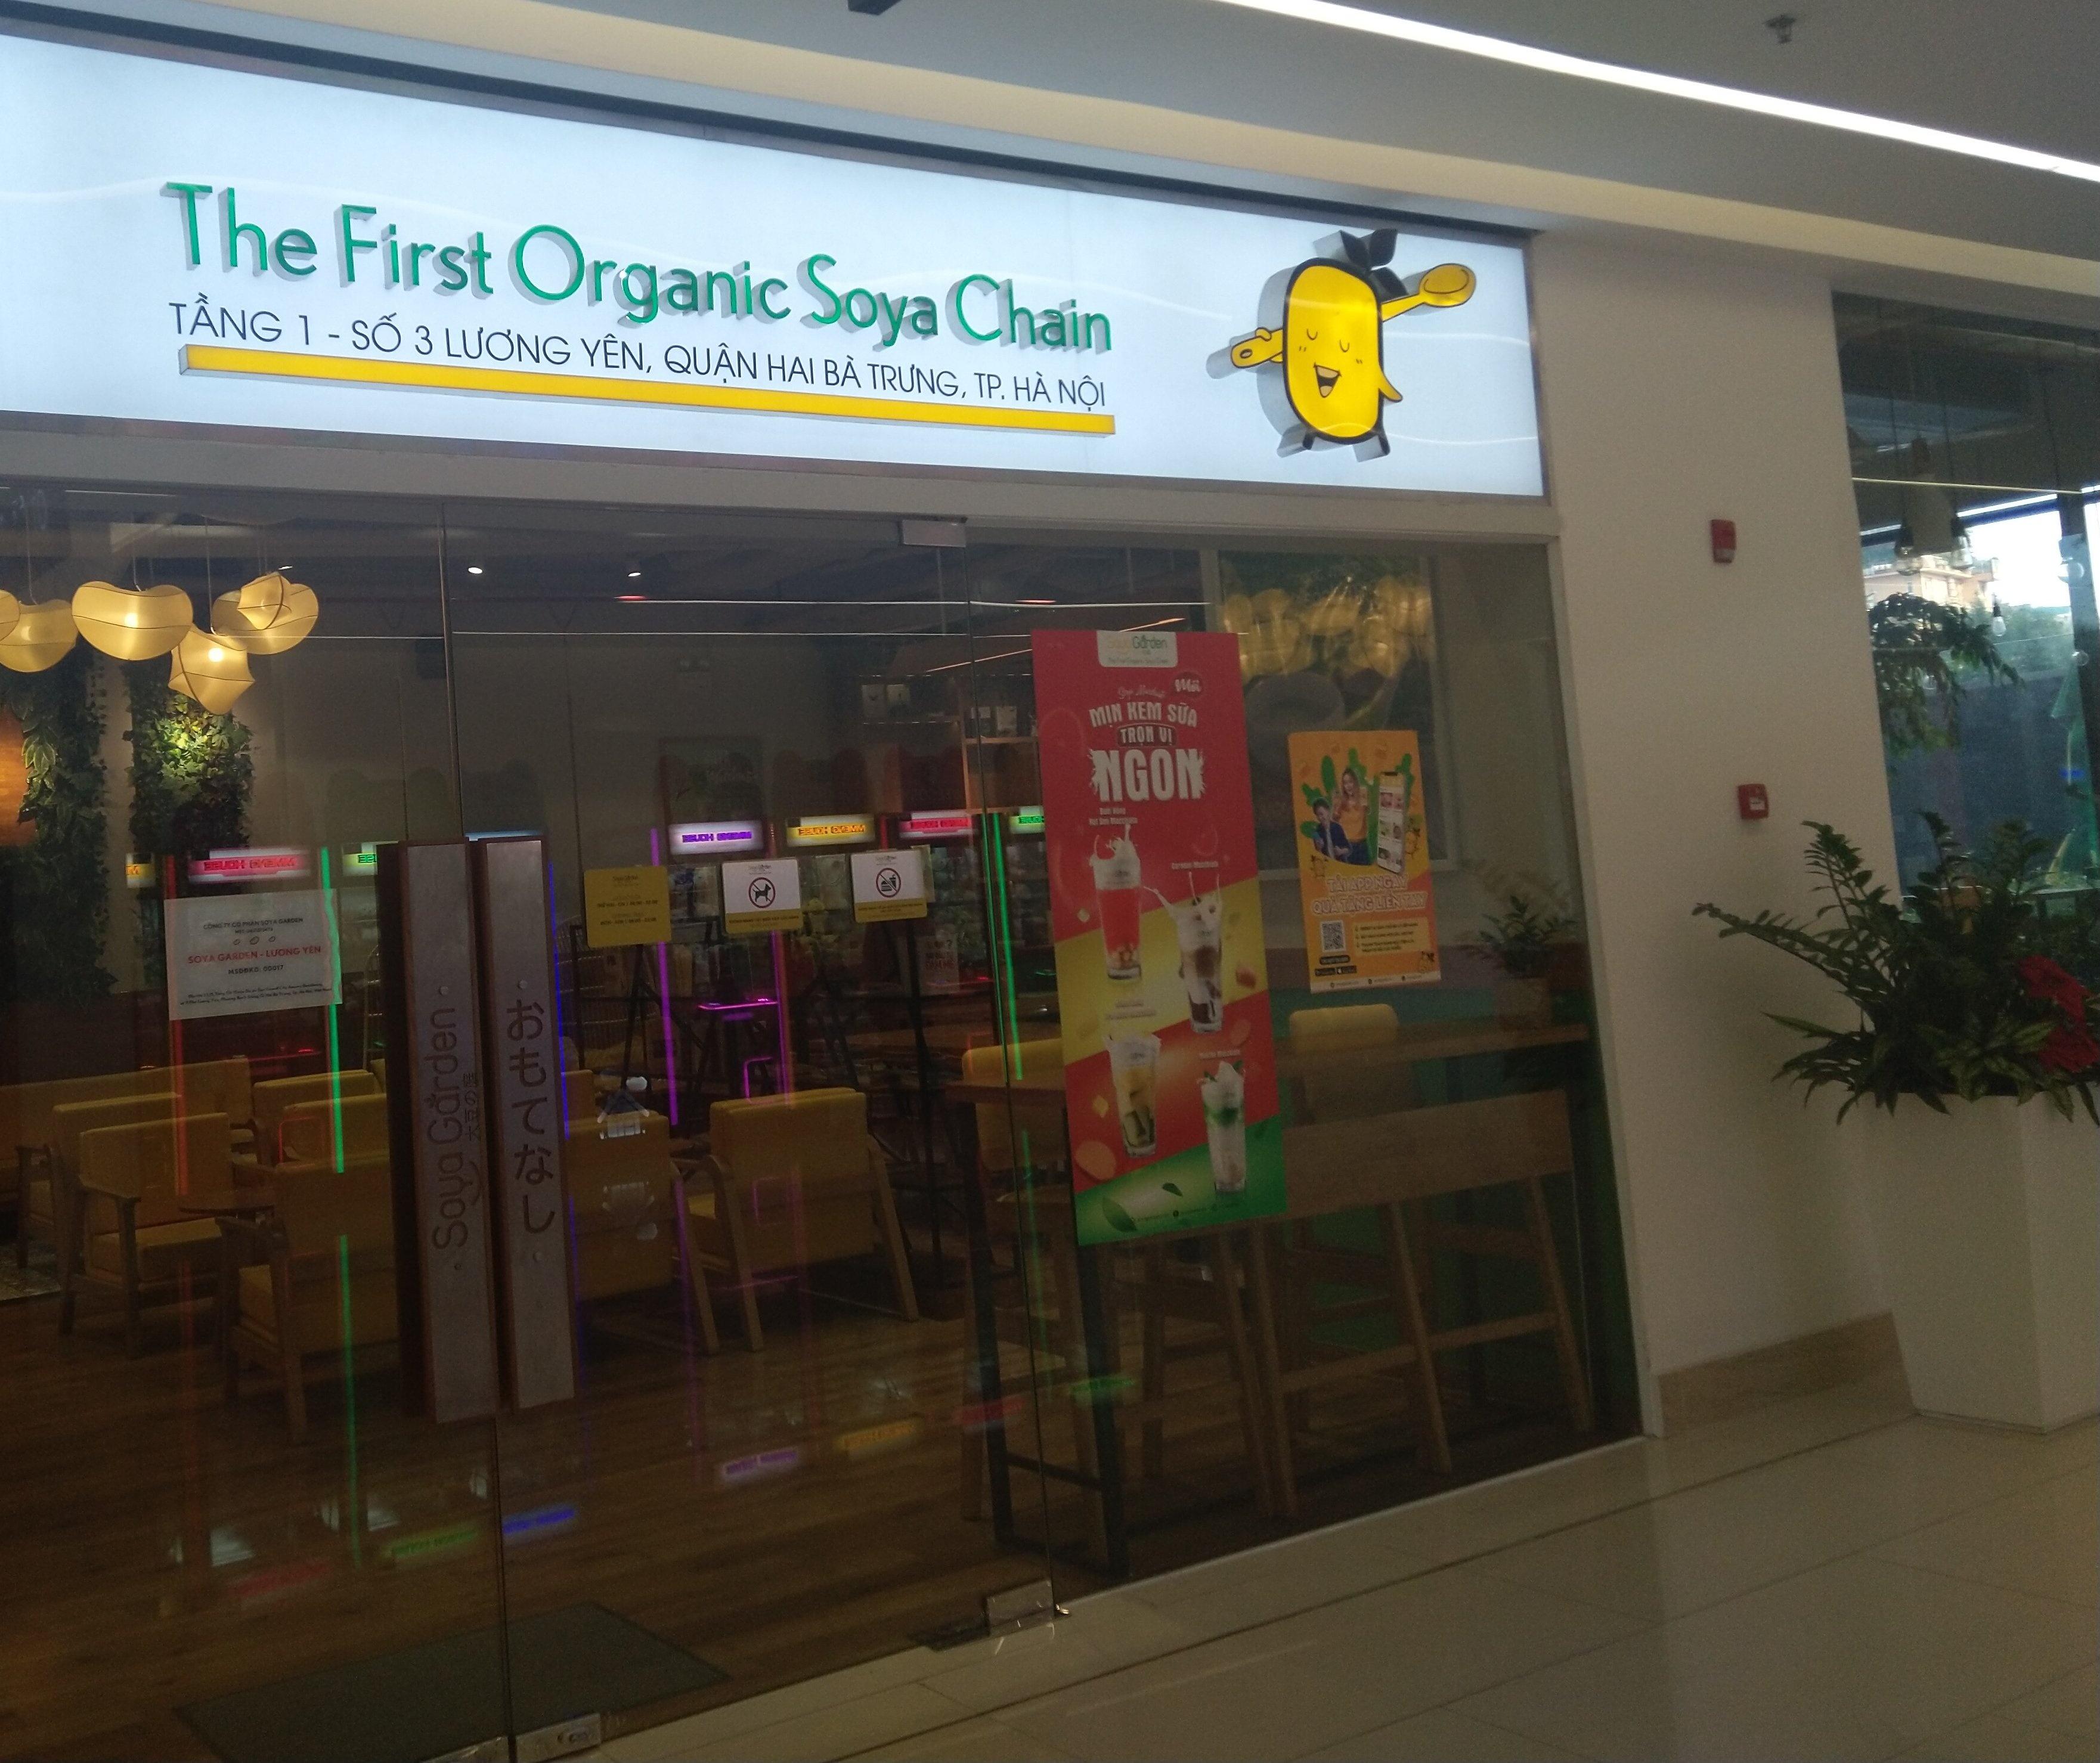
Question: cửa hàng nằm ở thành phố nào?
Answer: cửa hàng nằm ở thành phố hà nội